M*A*S*H (TV series)

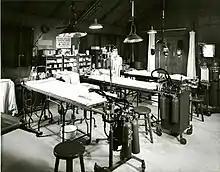
The operating room set on display in the National Museum of American History as part of the "MASH: Binding Up the Wounds" exhibit in 1983.

There was an exhibition called "M*A*S*H: Binding Up the Wounds" at the National Museum of American History from July 30, 1983, through February 3, 1985. The exhibition was extremely popular, drawing more than 17,000 in a single week, a record for any Smithsonian display.